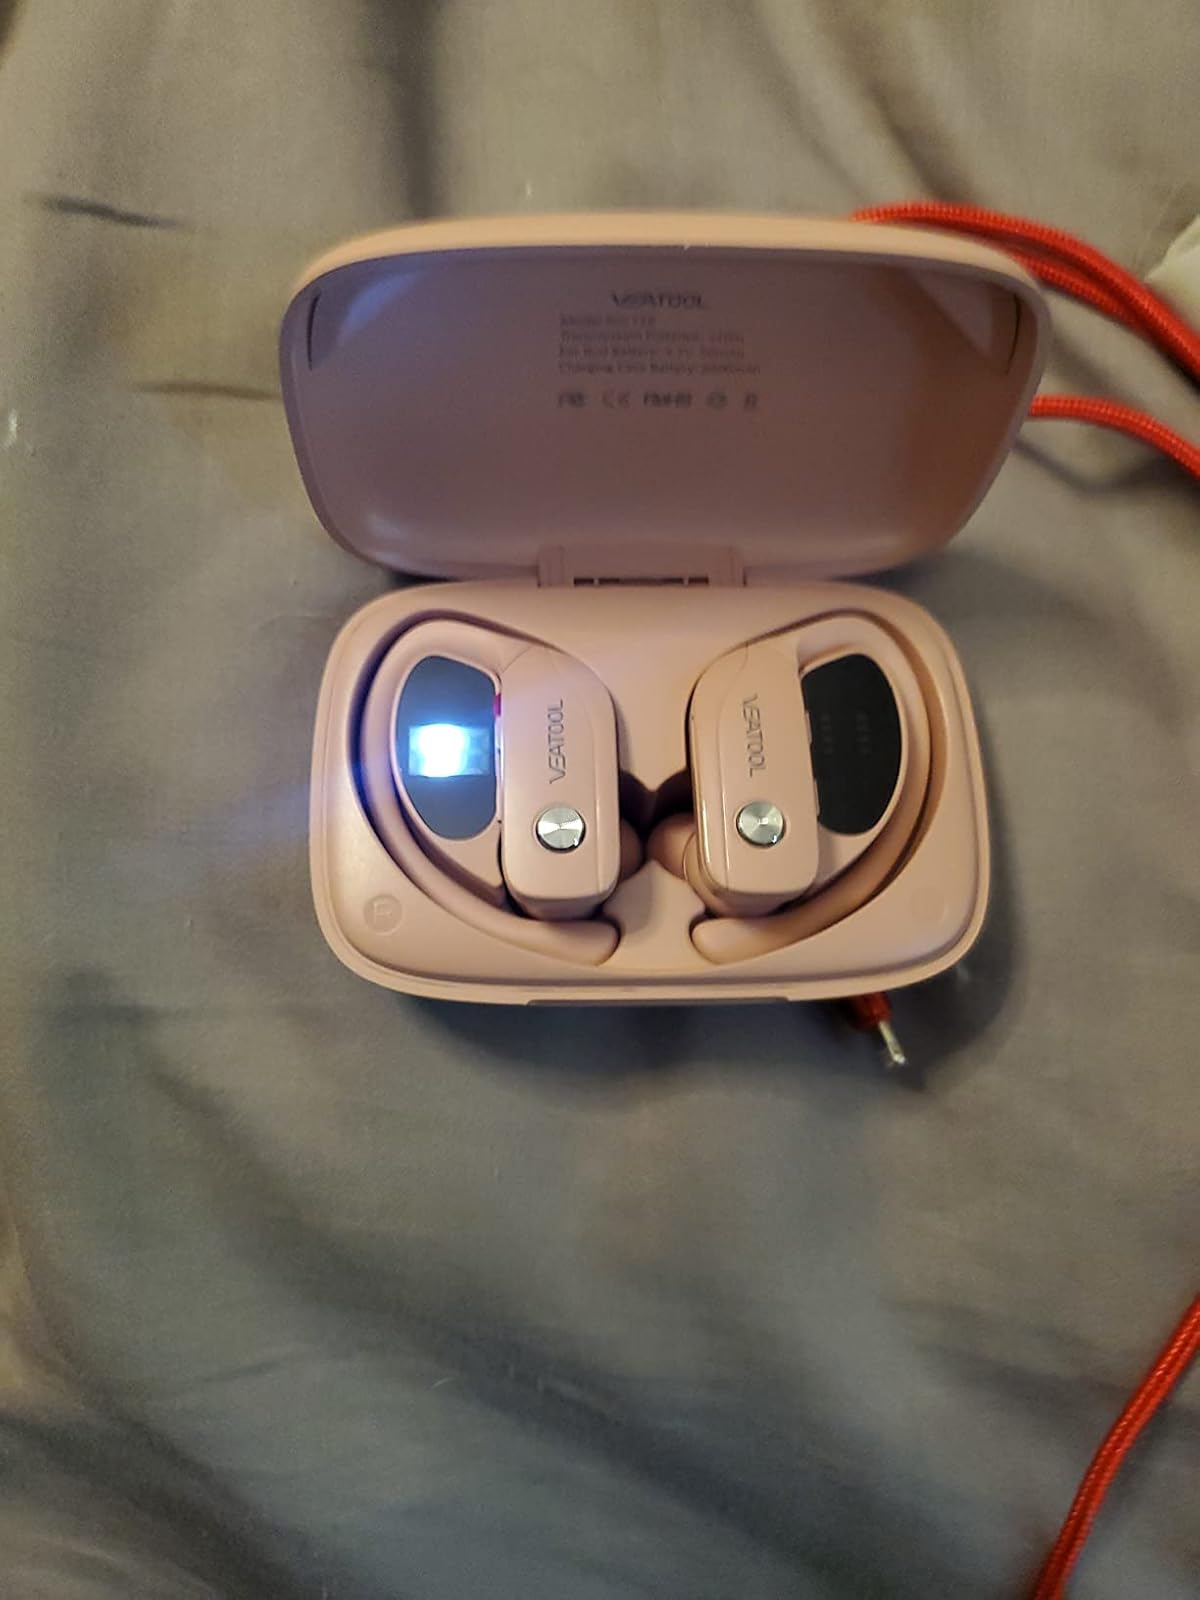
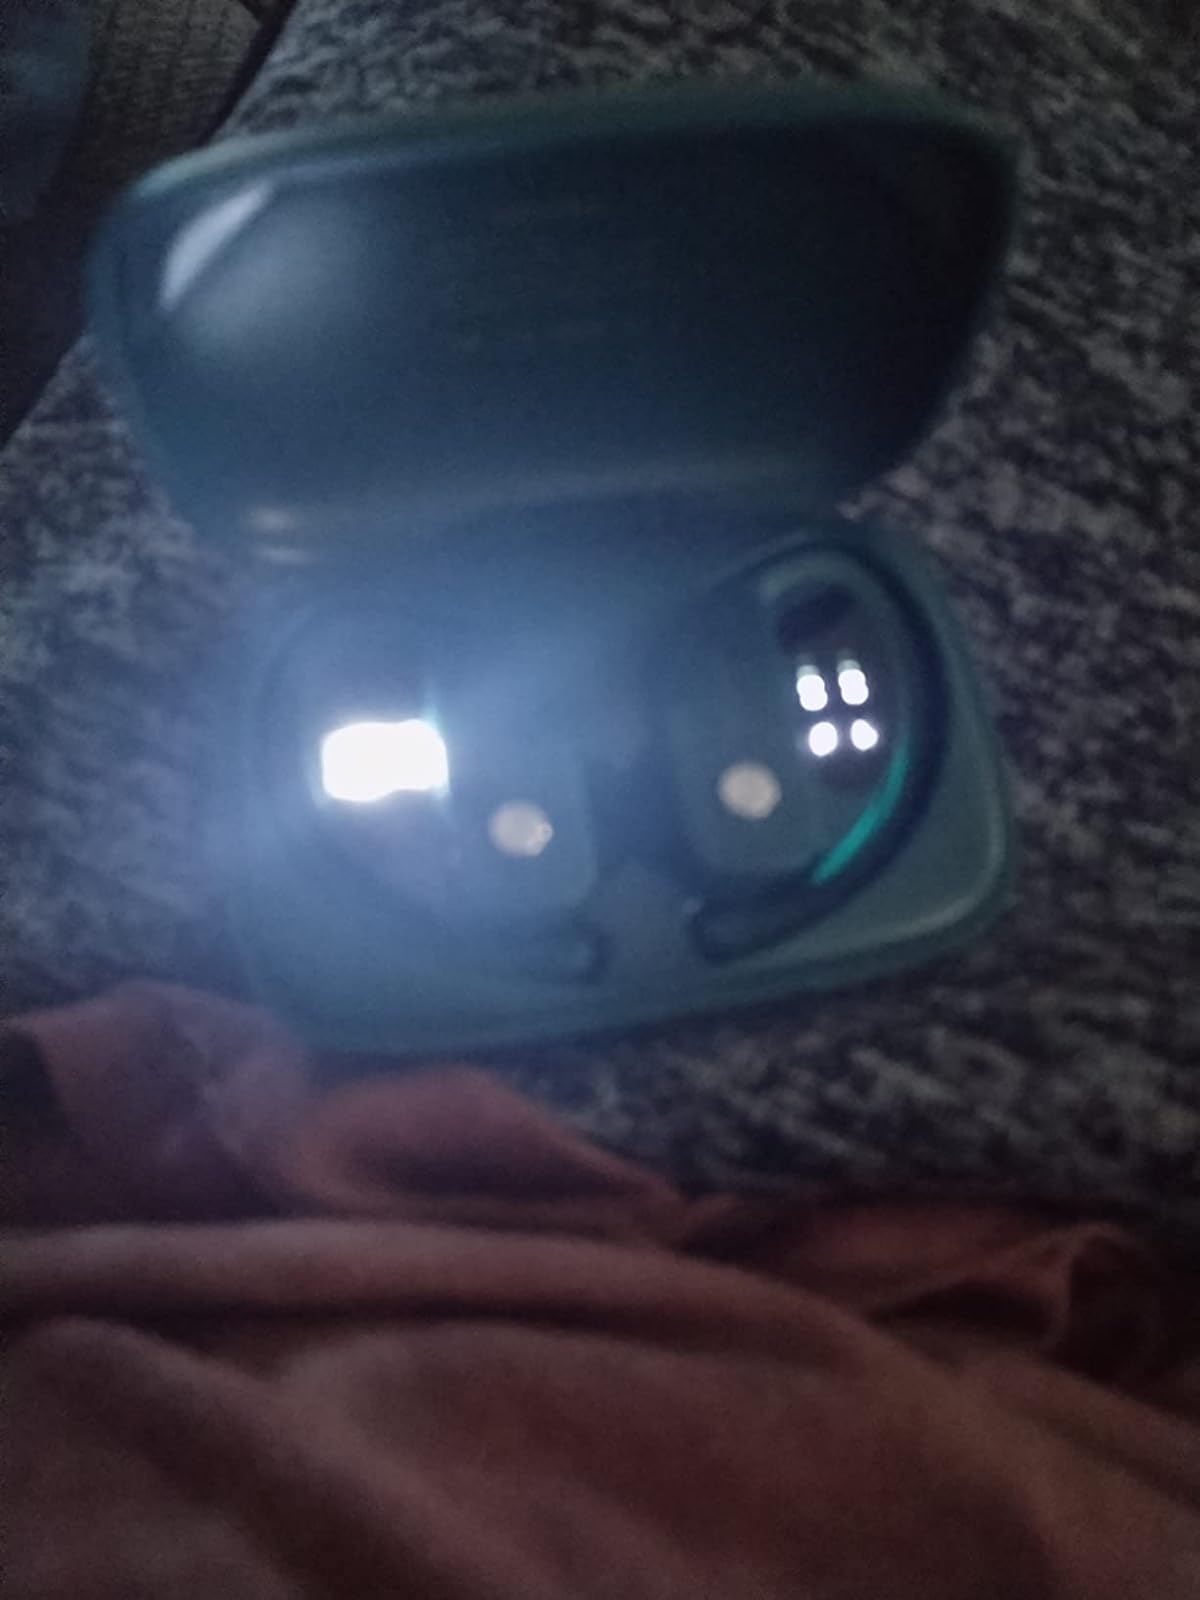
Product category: earbuds
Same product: no